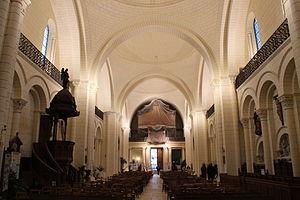
Vue de la Cathédrale Saint-Pierre d'Angoulême durant le Festival International de la Bande Dessinée d'Angoulême 2013. This file was uploaded with Commonist.